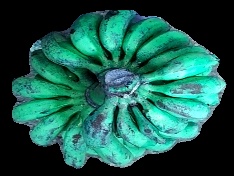
Variety: rasbale
Grade: grade3